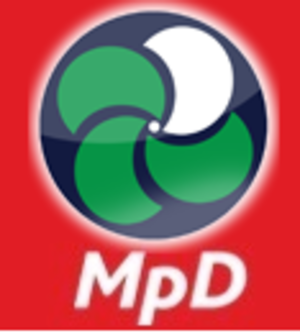
Le Mouvement pour la démocratie est un parti politique cap-verdien de tendance libérale centre droite, qui fut au pouvoir de 1991 à 2001, après l’élection présidentielle de 1991 et les élections législatives. Il est membre de l'Internationale démocrate centriste. Avec le Parti africain pour l'indépendance du Cap-Vert, il s’agit de l’un des deux partis principaux du pays.